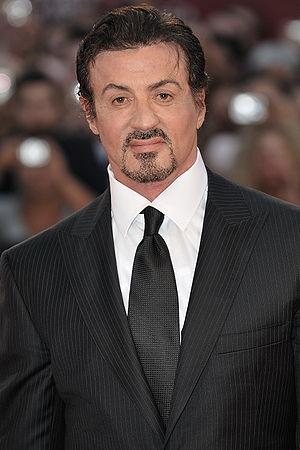
Michael Sylvester Gardenzio Stallone, dit Sylvester Stallone [sɪlˈvɛstɚ stəˈloʊn], né le 6 juillet 1946 à New York, dans le quartier de Hell's Kitchen, dans l'État de New York, aux, est un acteur, réalisateur, scénariste et producteur de cinéma américain.